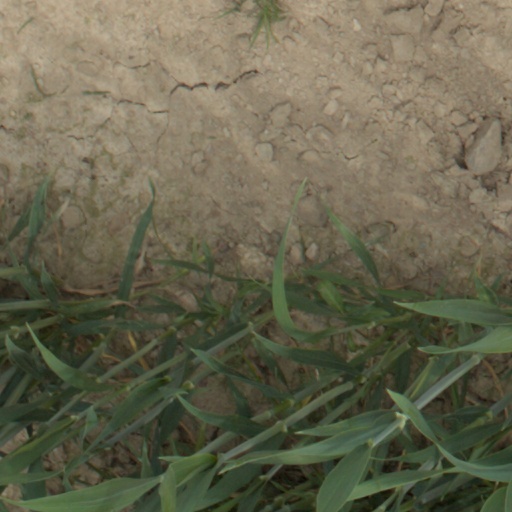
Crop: wheat